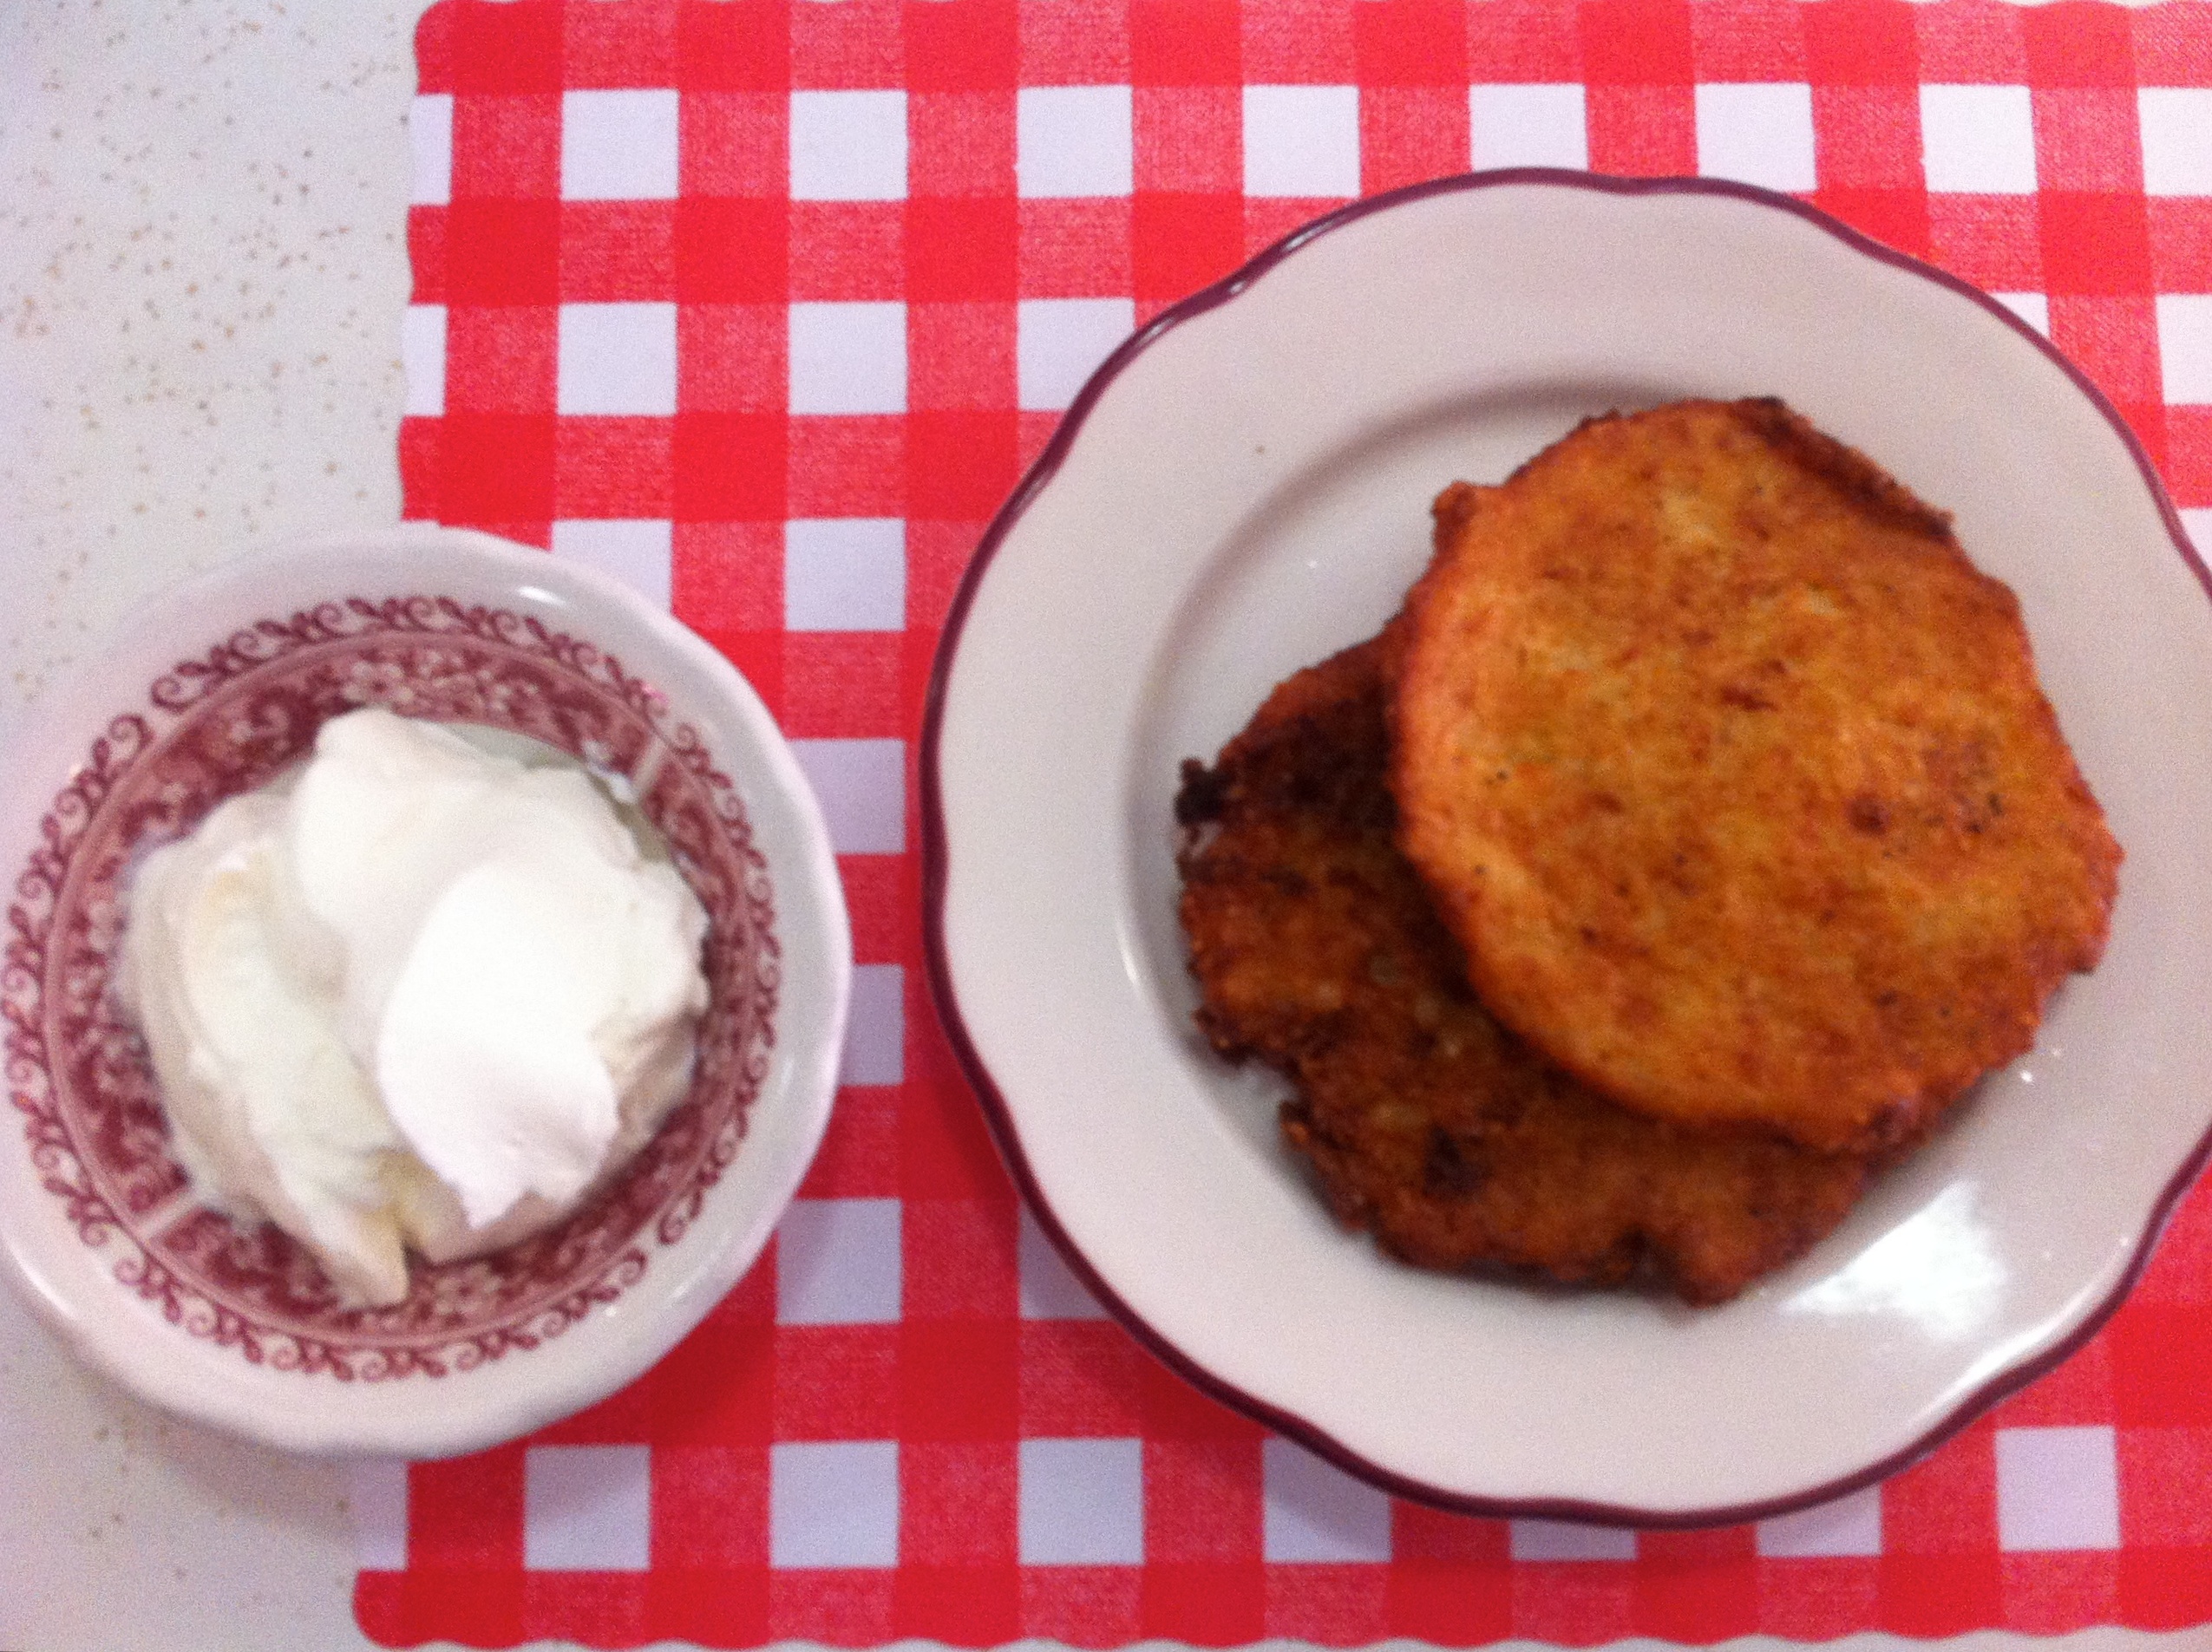
dish, meal, food, produce, vegetable, breakfast, dessert, cuisine, odyssey, fried food